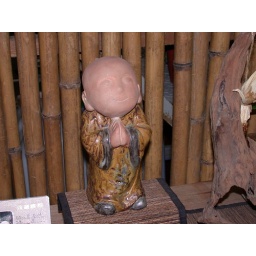
It amazed me that in so many tiny ways throughout the flower market was woven the theme of the spiritual.